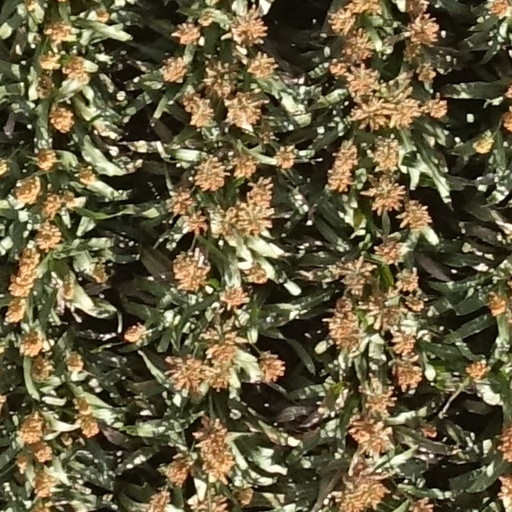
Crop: sorghum